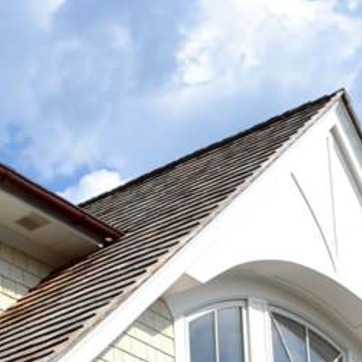
Material: other